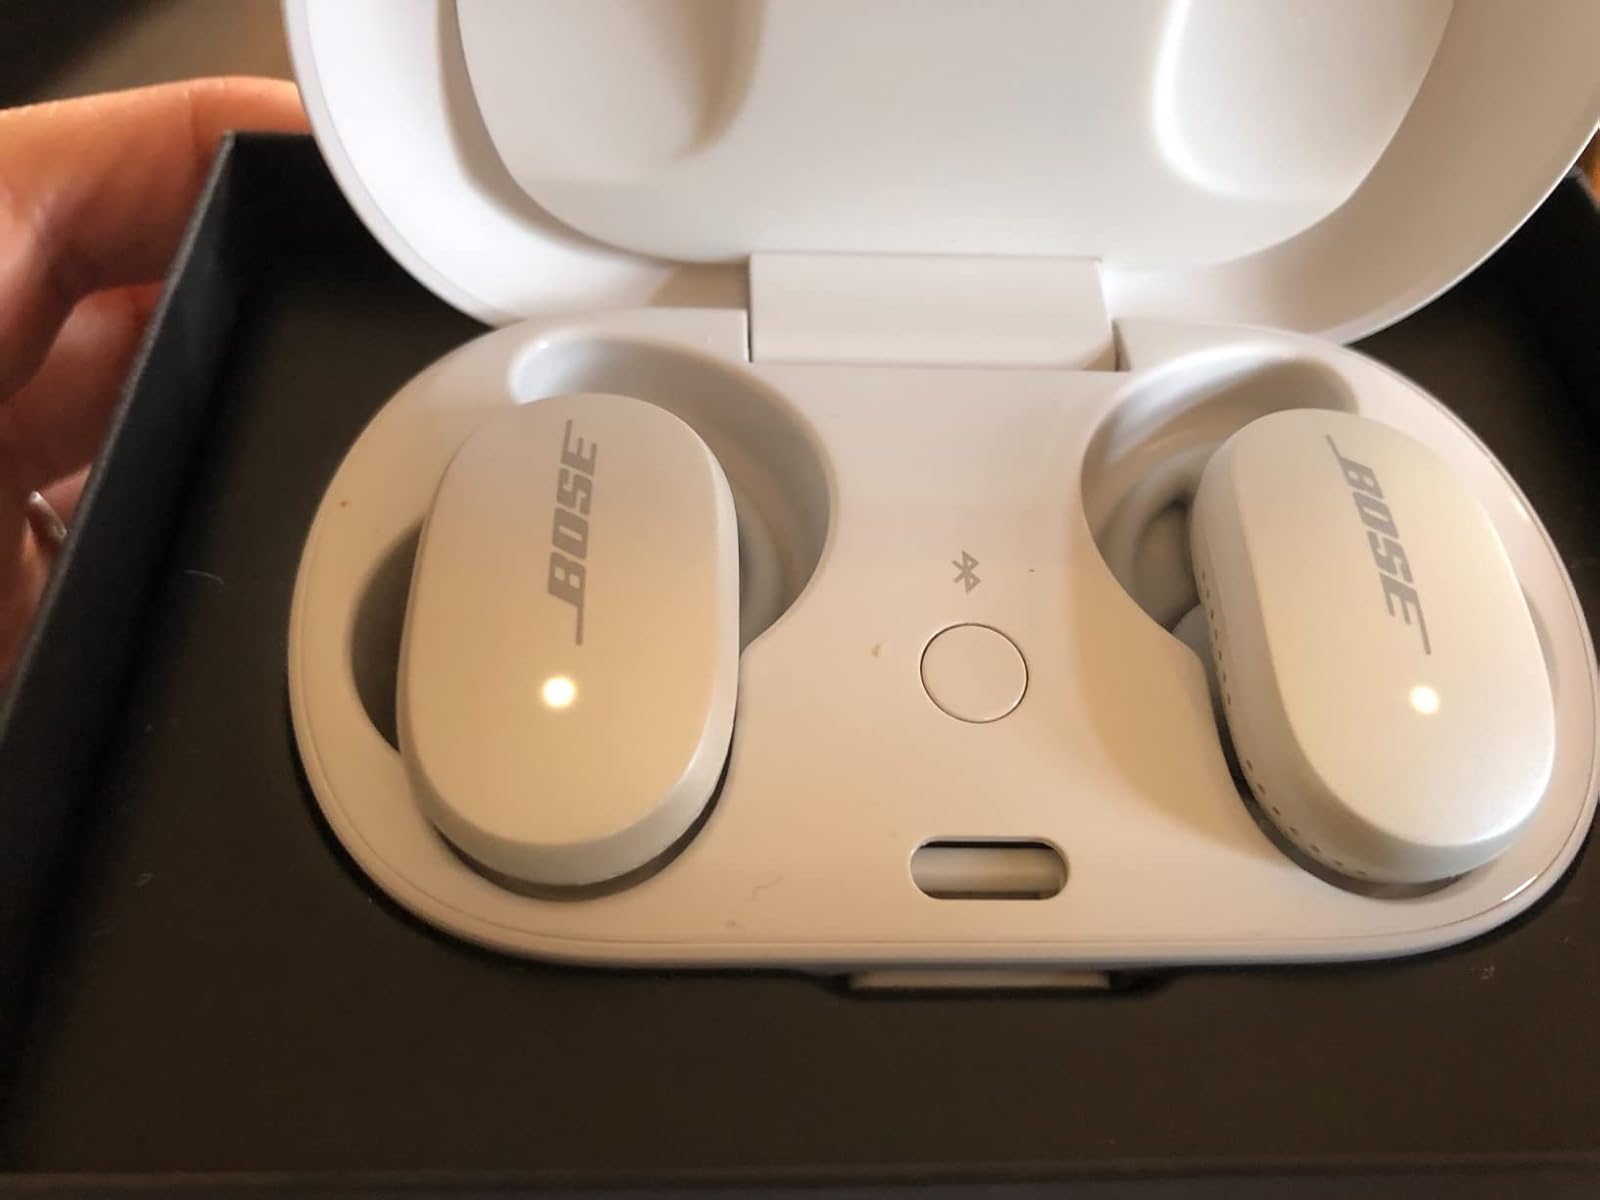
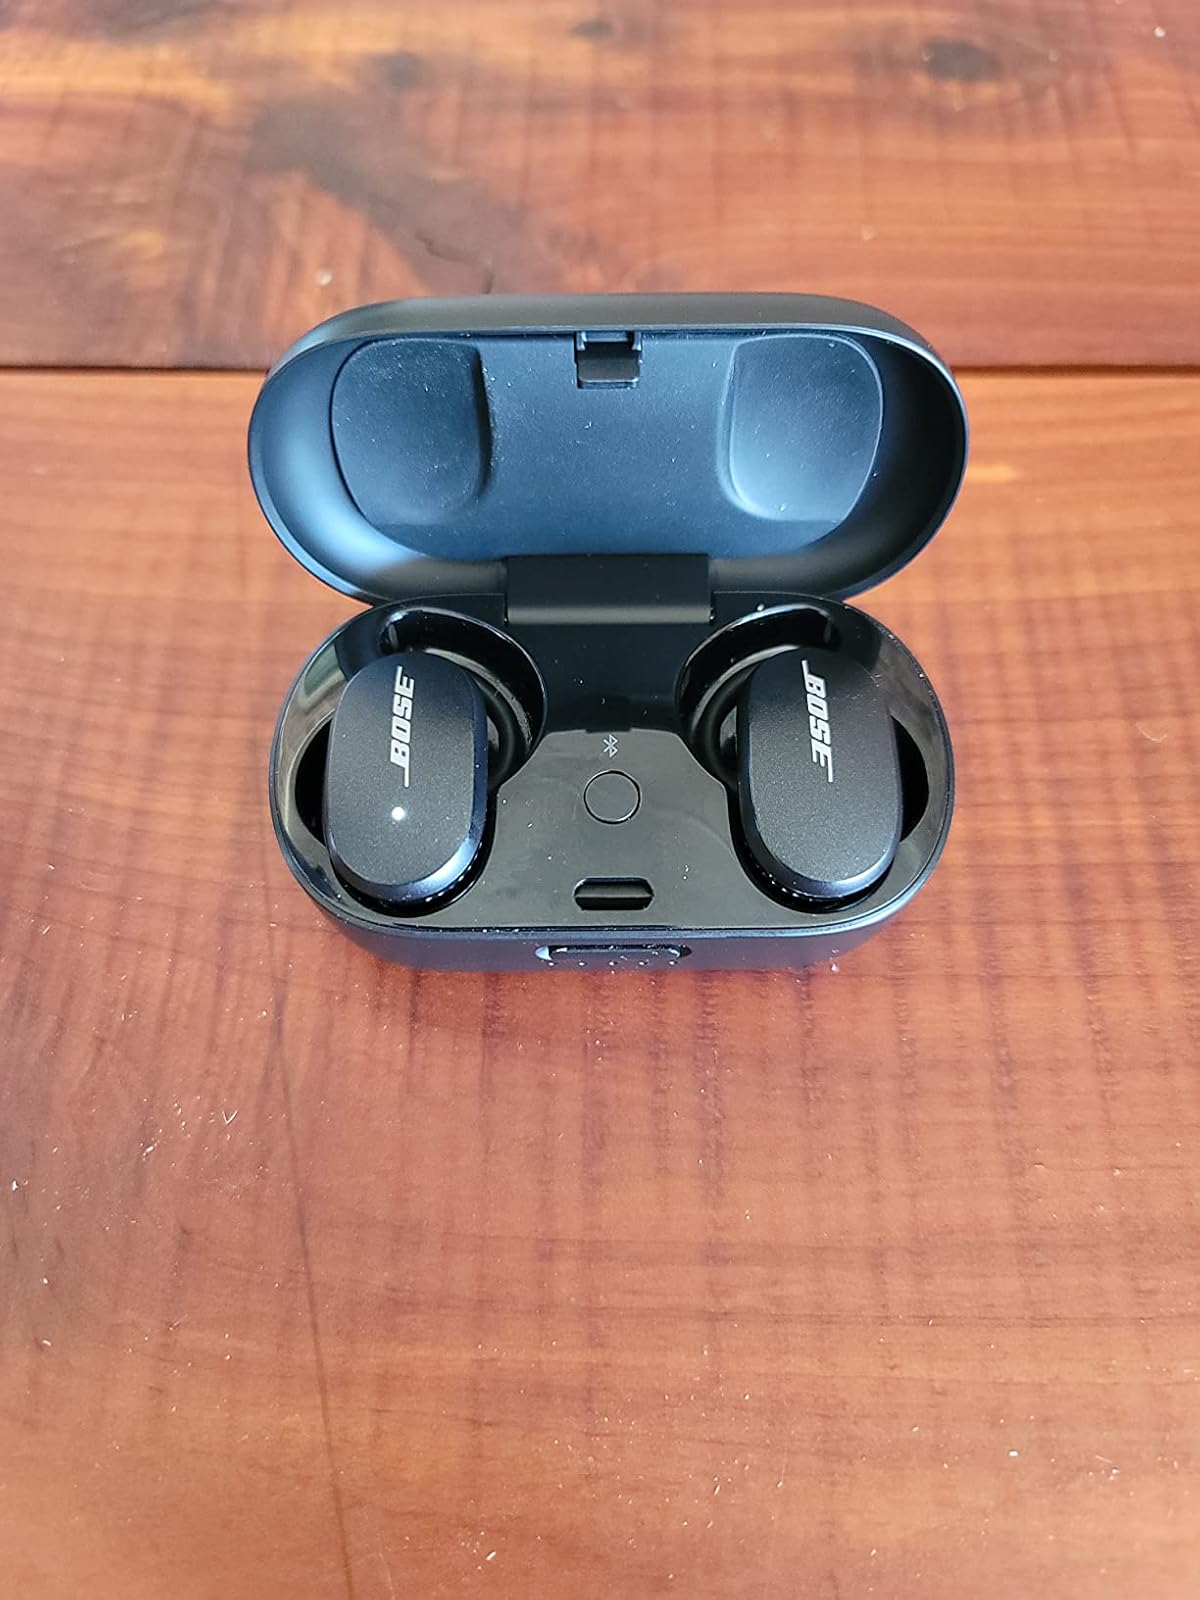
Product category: earbuds
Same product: no